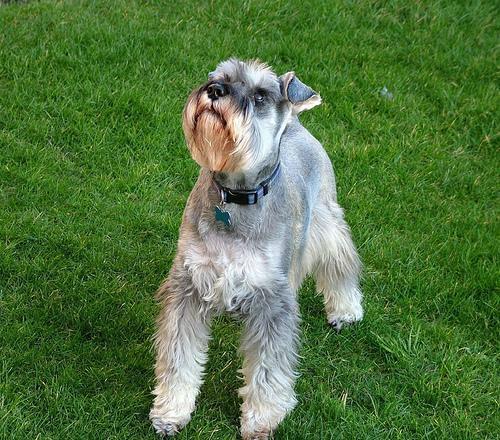
miniature_schnauzer